Juan Guzmán (baseball)

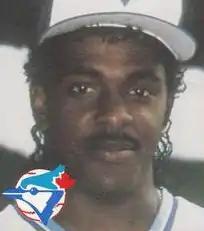
Guzman in 1988

Juan Andres Guzmán Correa (born October 28, 1966) is a Dominican former professional baseball pitcher who played ten seasons in Major League Baseball (MLB). He spent most of his playing career with the Toronto Blue Jays and was part of their World Series winning teams in 1992 and 1993.